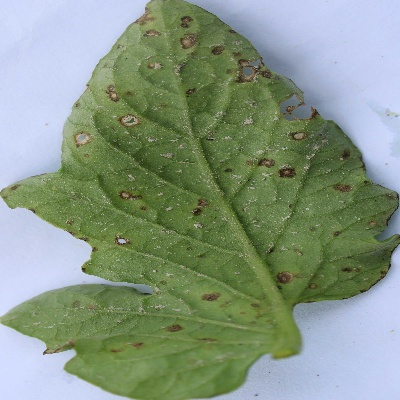
Crop: Tomato
Condition: septoria leaf spot